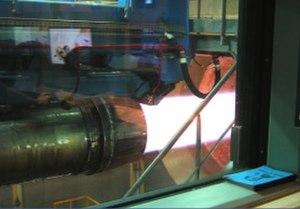
M53-P2 en essais de PC
Le Snecma M53 est un turboréacteur double flux simple corps à postcombustion. Conçu par le motoriste français Snecma, il équipe l'avion de combat français Mirage 2000.